Describe the emotion expressed in this image:  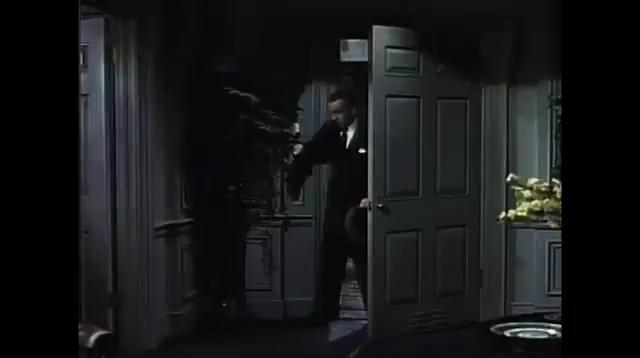
This person displays Suffering, valence and arousal with high intensity.